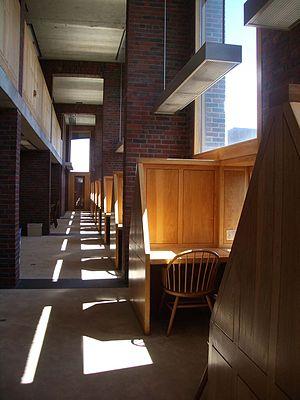
Louis Isadore Kahn, est un architecte américain, d'origine estonienne.
Créée en 1905, la Phillips Exeter Academy Library, à Exeter, New Hampshire, est une bibliothèque appartenant à l'école d'enseignement secondaire Phillips Exeter Academy.